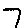
Label: 7